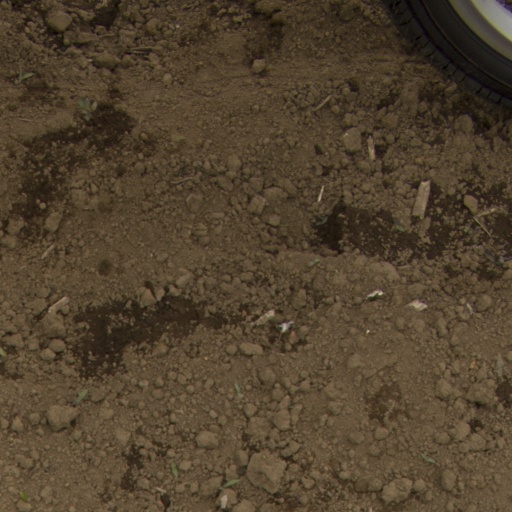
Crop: Jerusalem artichoke